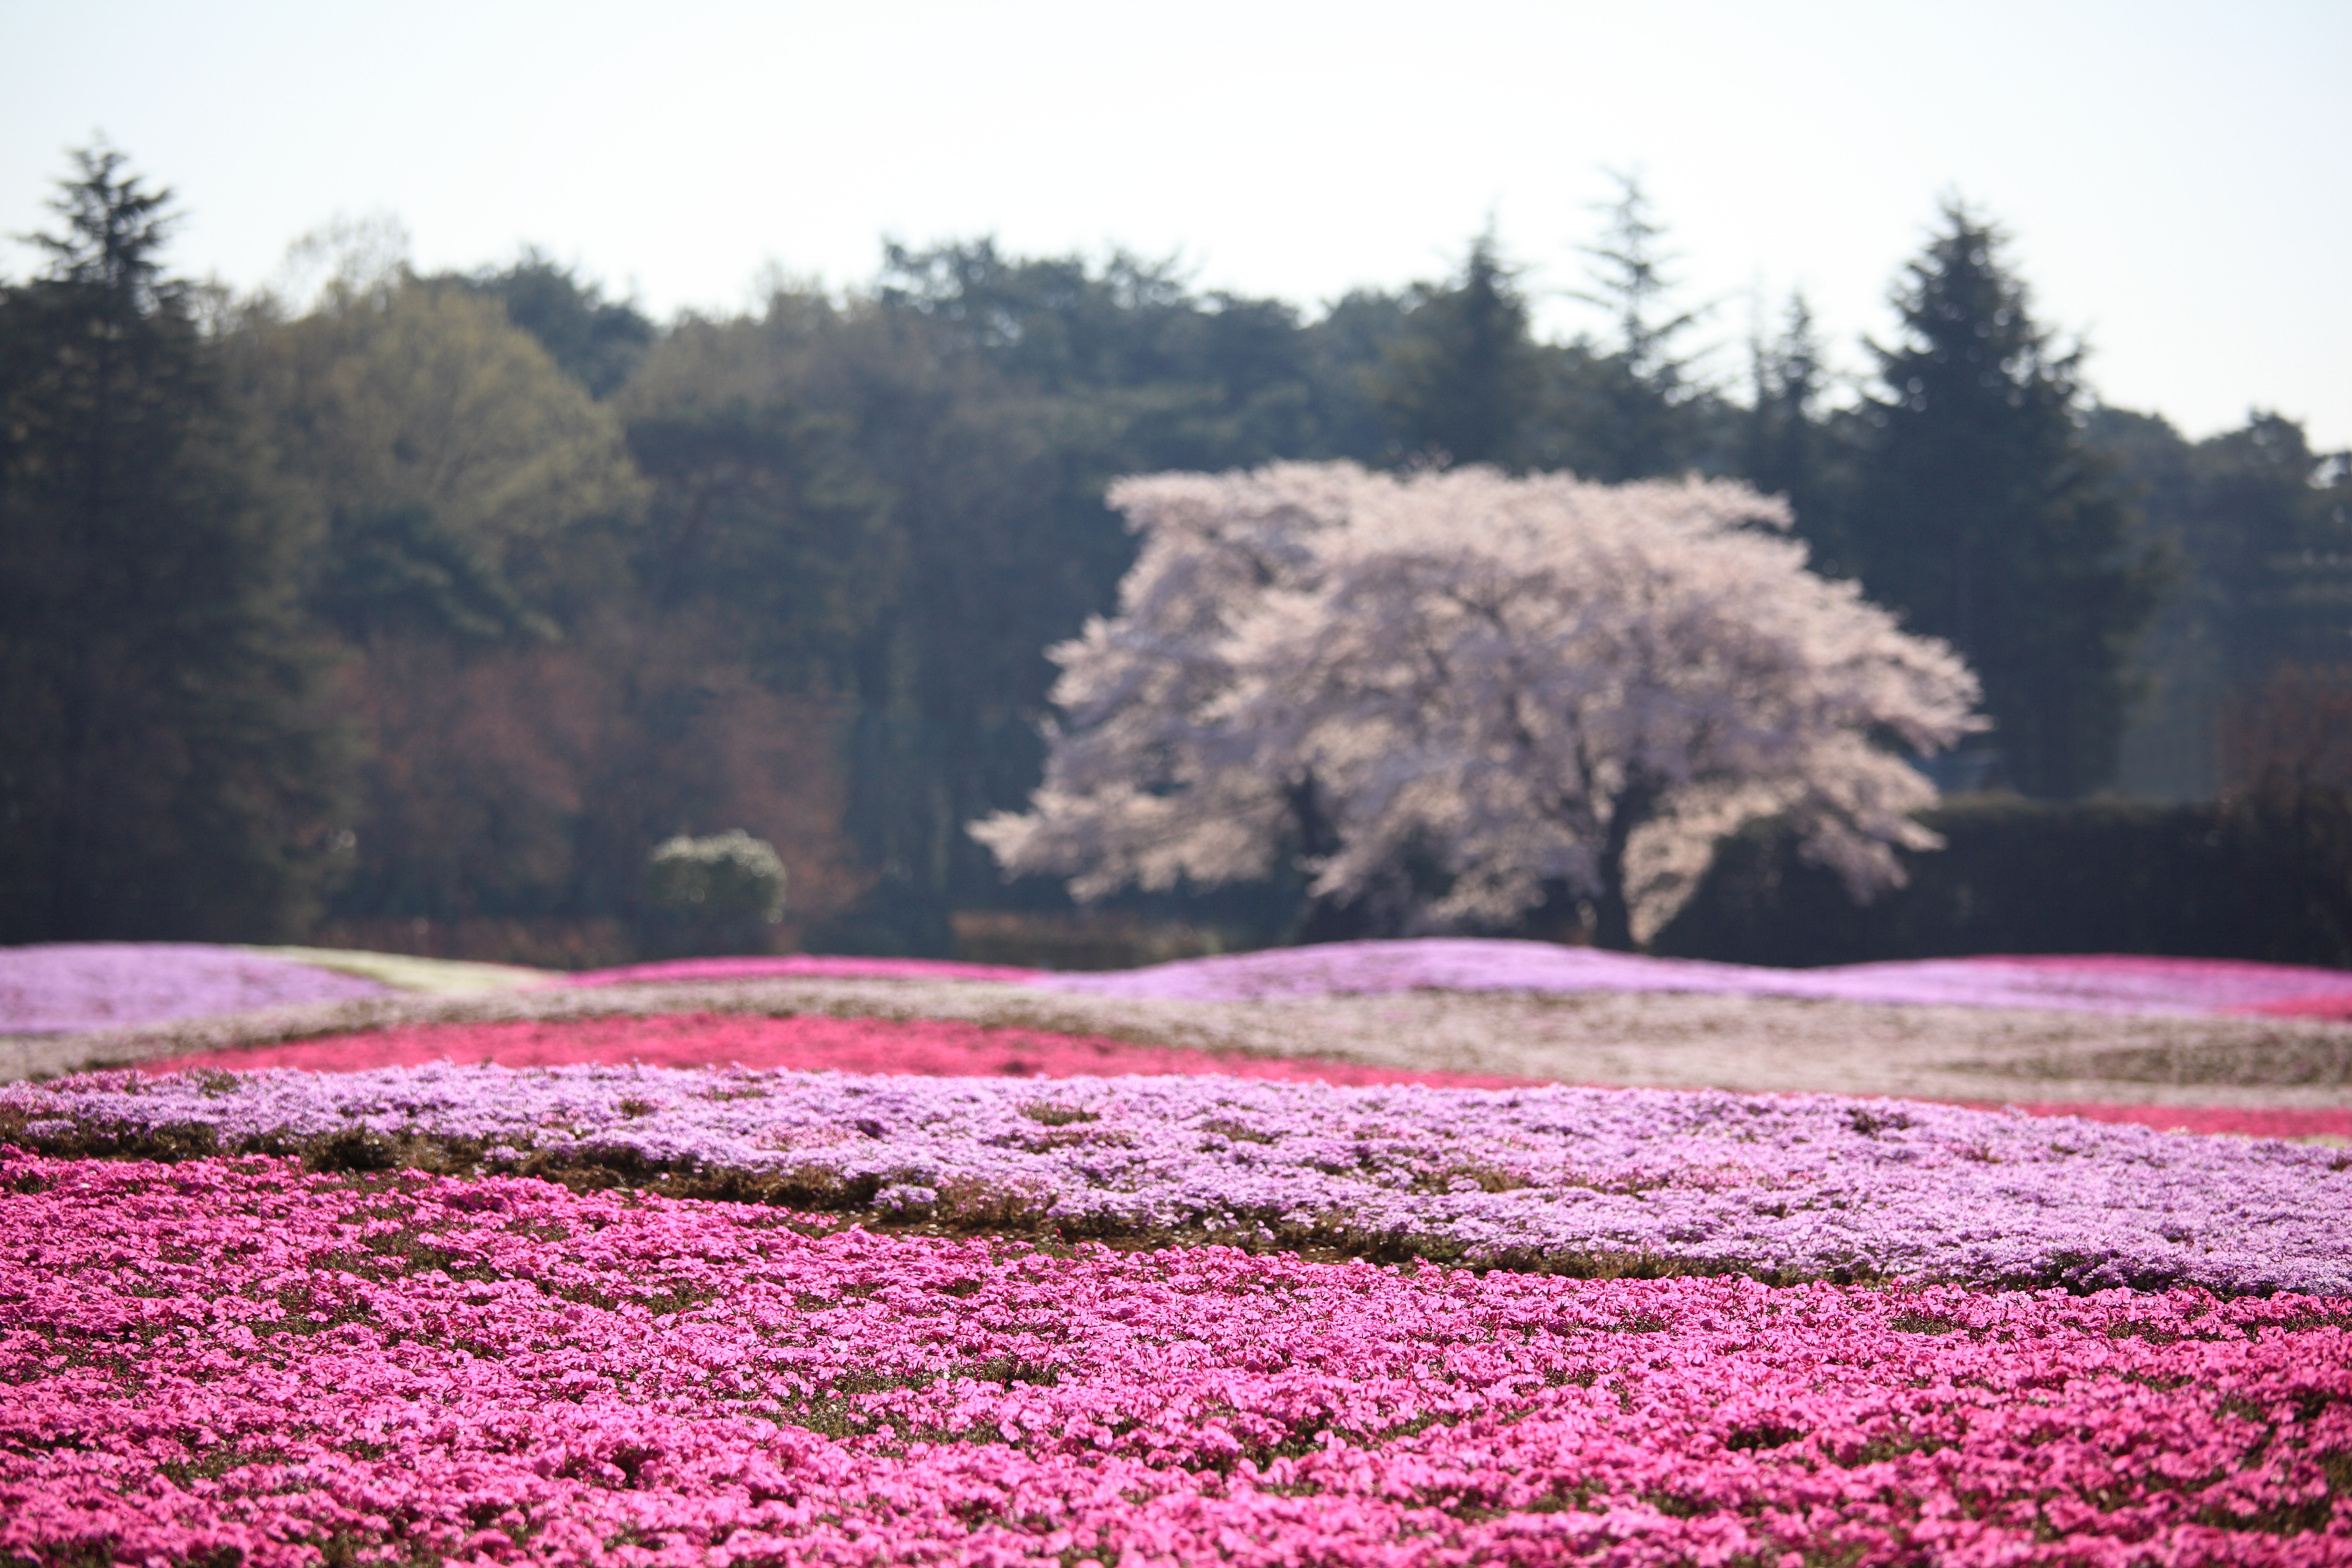
tree, grass, blossom, plant, field, lawn, meadow, prairie, flower, moss, high, garden, pink, flora, shrub, 5d, sakura, hires, markii, treasure, cherry, hi, res, resolution, gunma, phlox, canon70200f4l, tatebayashi, thetreasuregarden, rural area, sublata, flowering plant, grass family, land plant